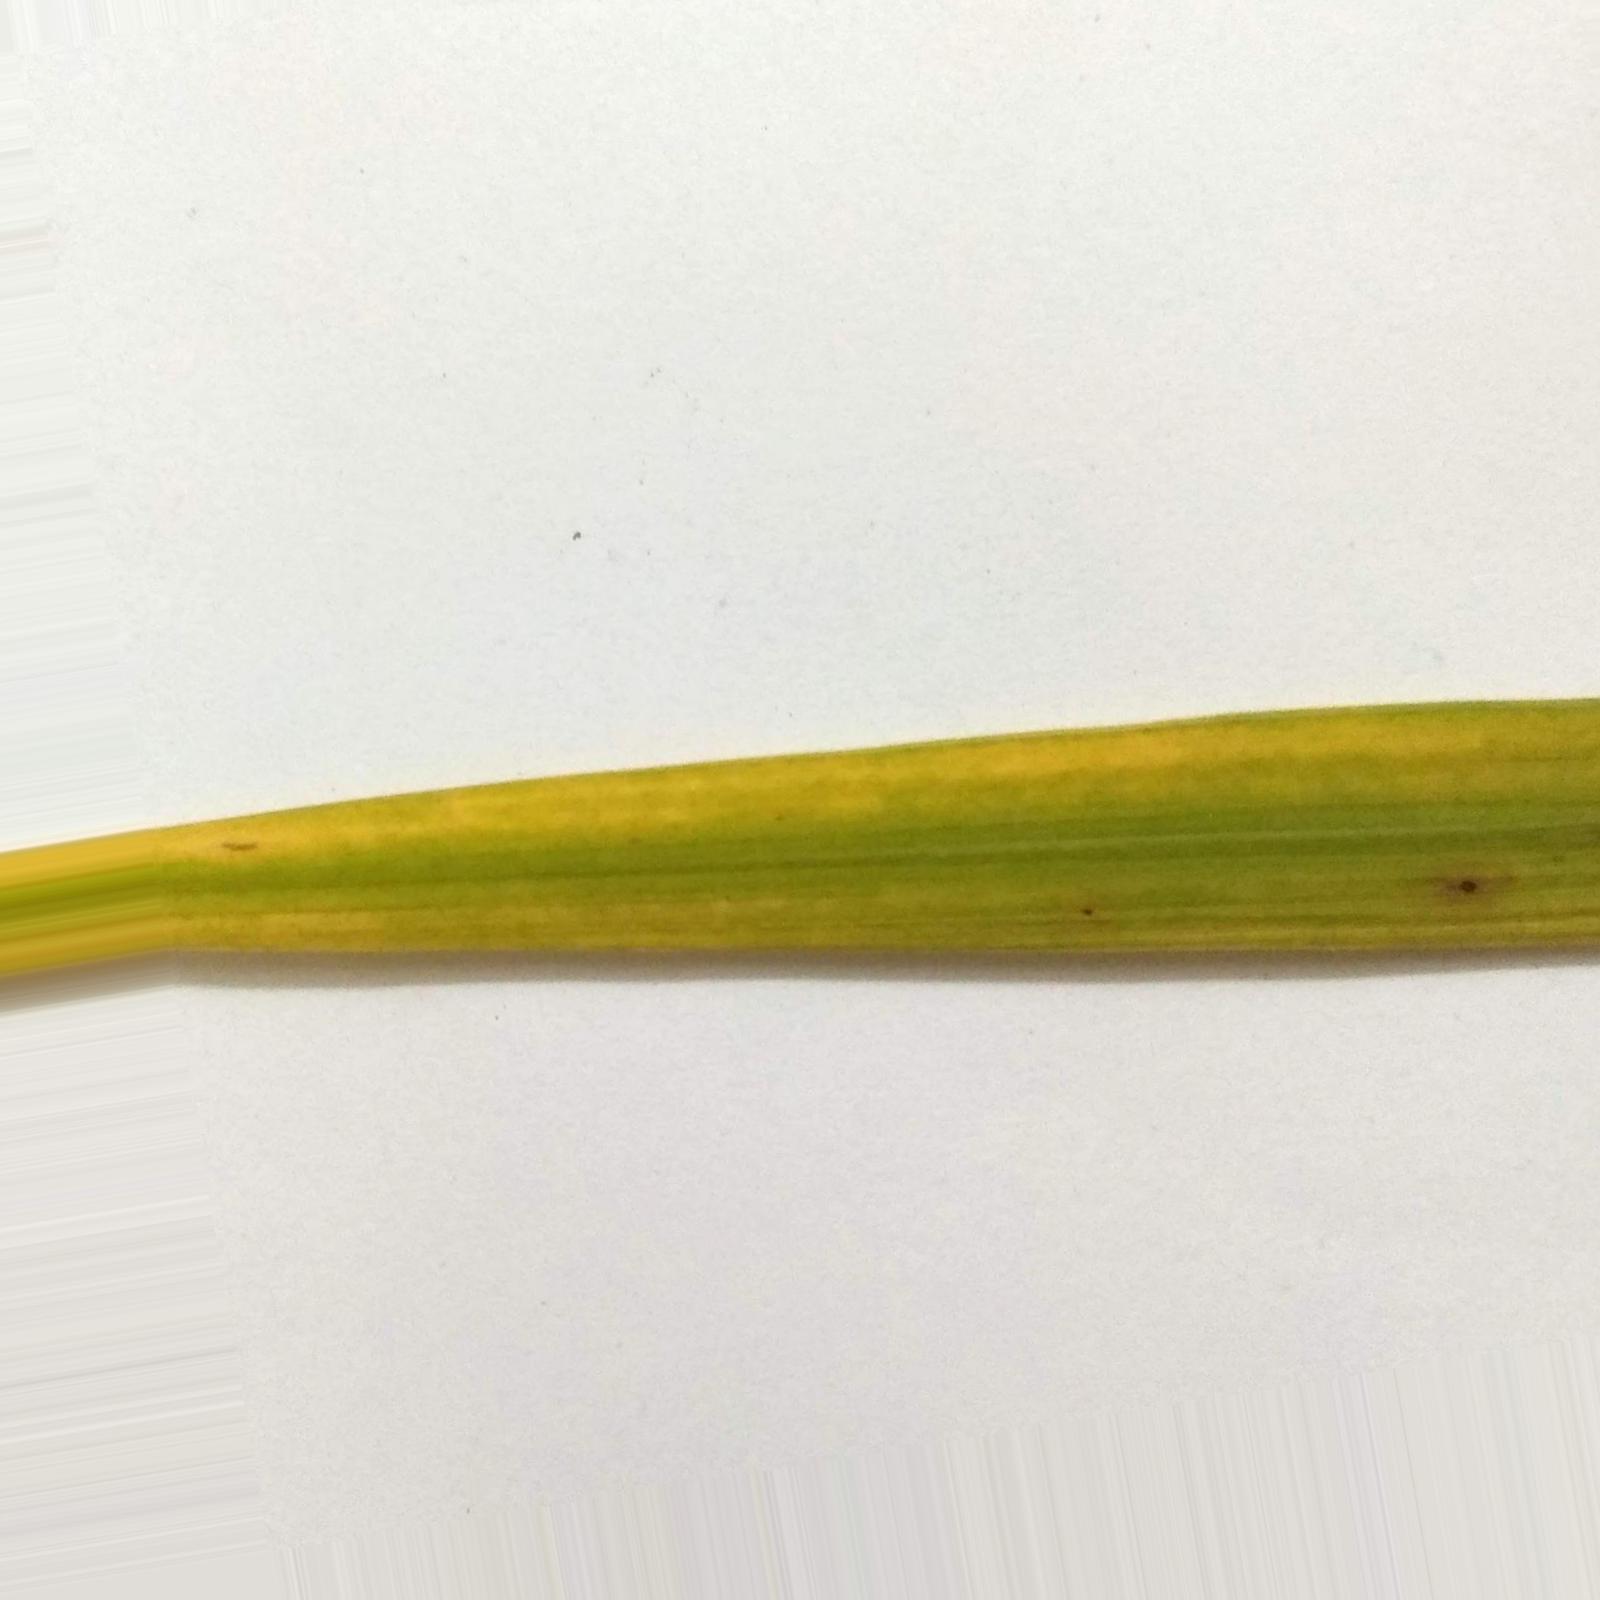
Nhãn: Bệnh Đốm Nâu ( Brown spot )